Graham Richardson (journalist)

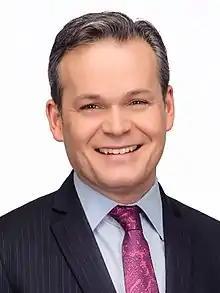

Graham Richardson is a Canadian television journalist who was the anchor for CTV Ottawa's 6 o'clock newscast on CJOH-DT from 2010 to 2024.